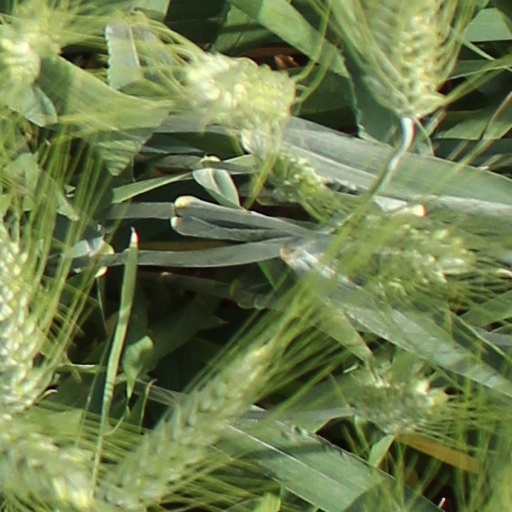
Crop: wheat